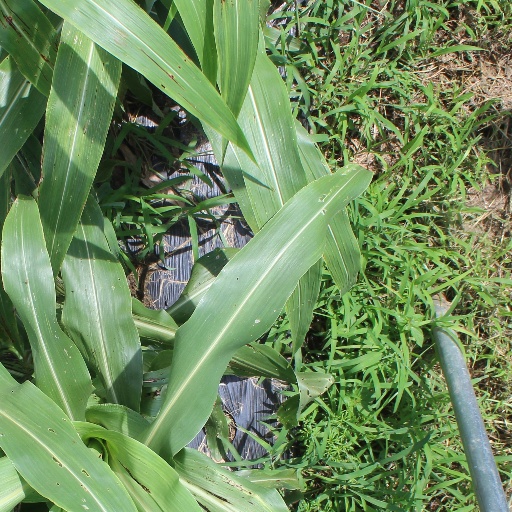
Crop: sorghum